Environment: real
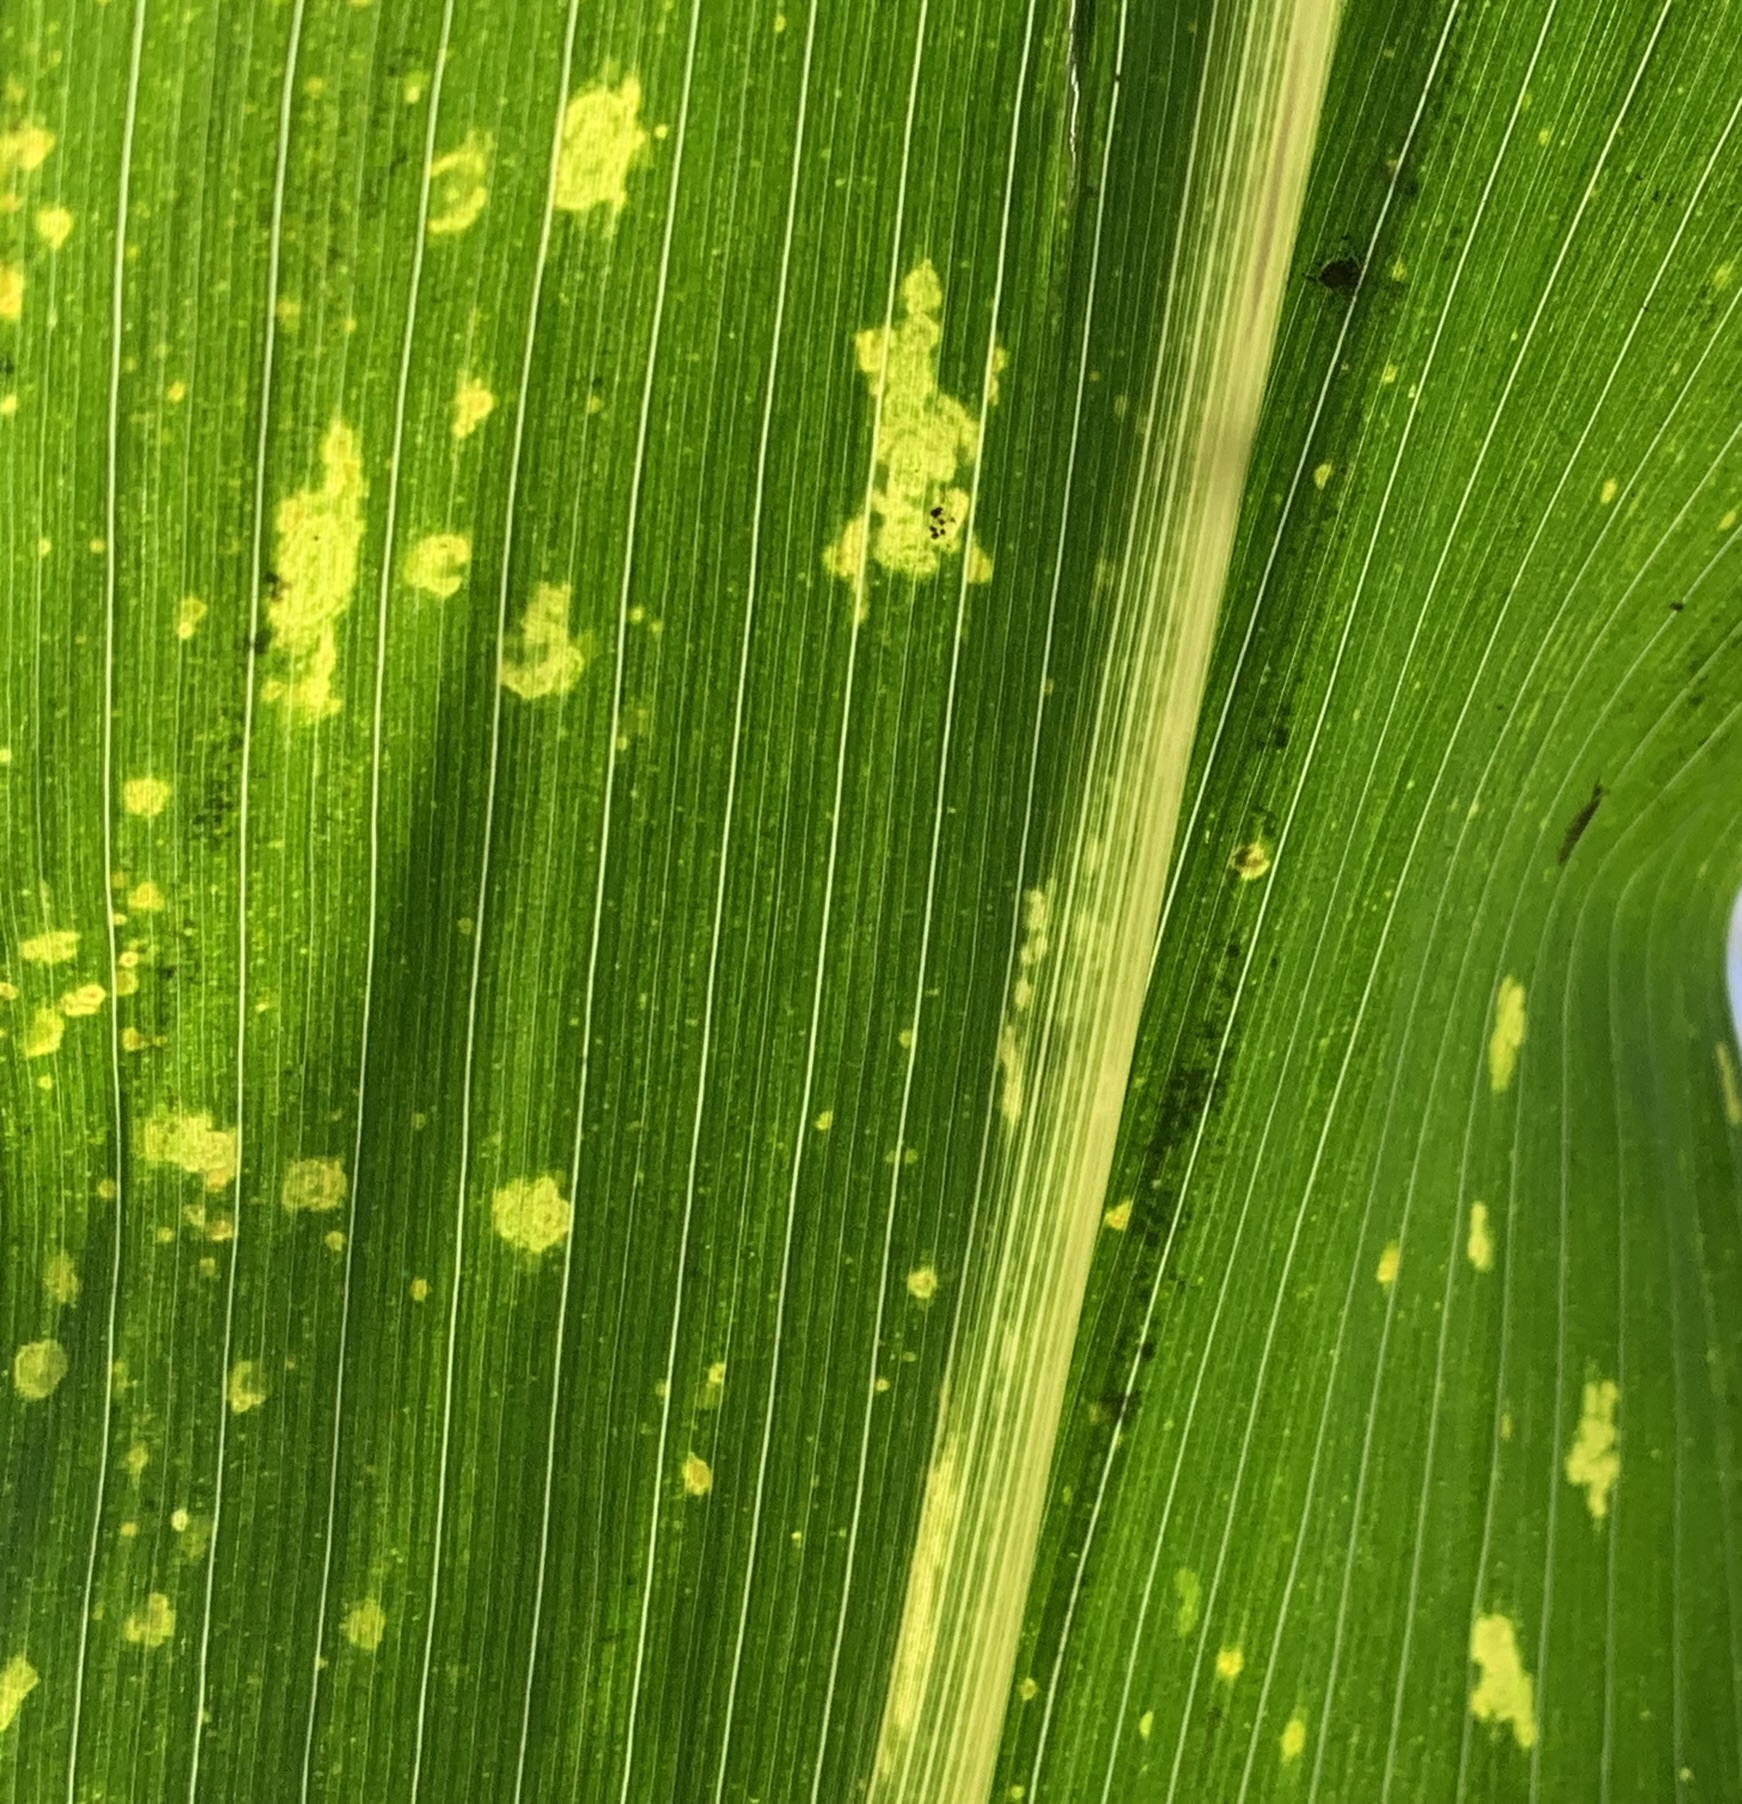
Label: lethal_necrosis